Linfen

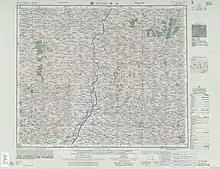
Map including Linfen (labeled as 臨汾(平陽) LIN-FEN (P'ING-YANG)) (AMS, 1955)

Linfen is named for the Fen River. Its former names include Jin, Jinzhou (晋州), and Pingyang. Linfen was called Pingyang in ancient times and was said to be the ancient capital of Yao in the Tang Dynasty. It belonged to Han in the Spring and Autumn Period, and the Qin and Han Dynasties were Hedong prefectures. In the third year of Jin Yongjia, Liu Yuan established his capital here.